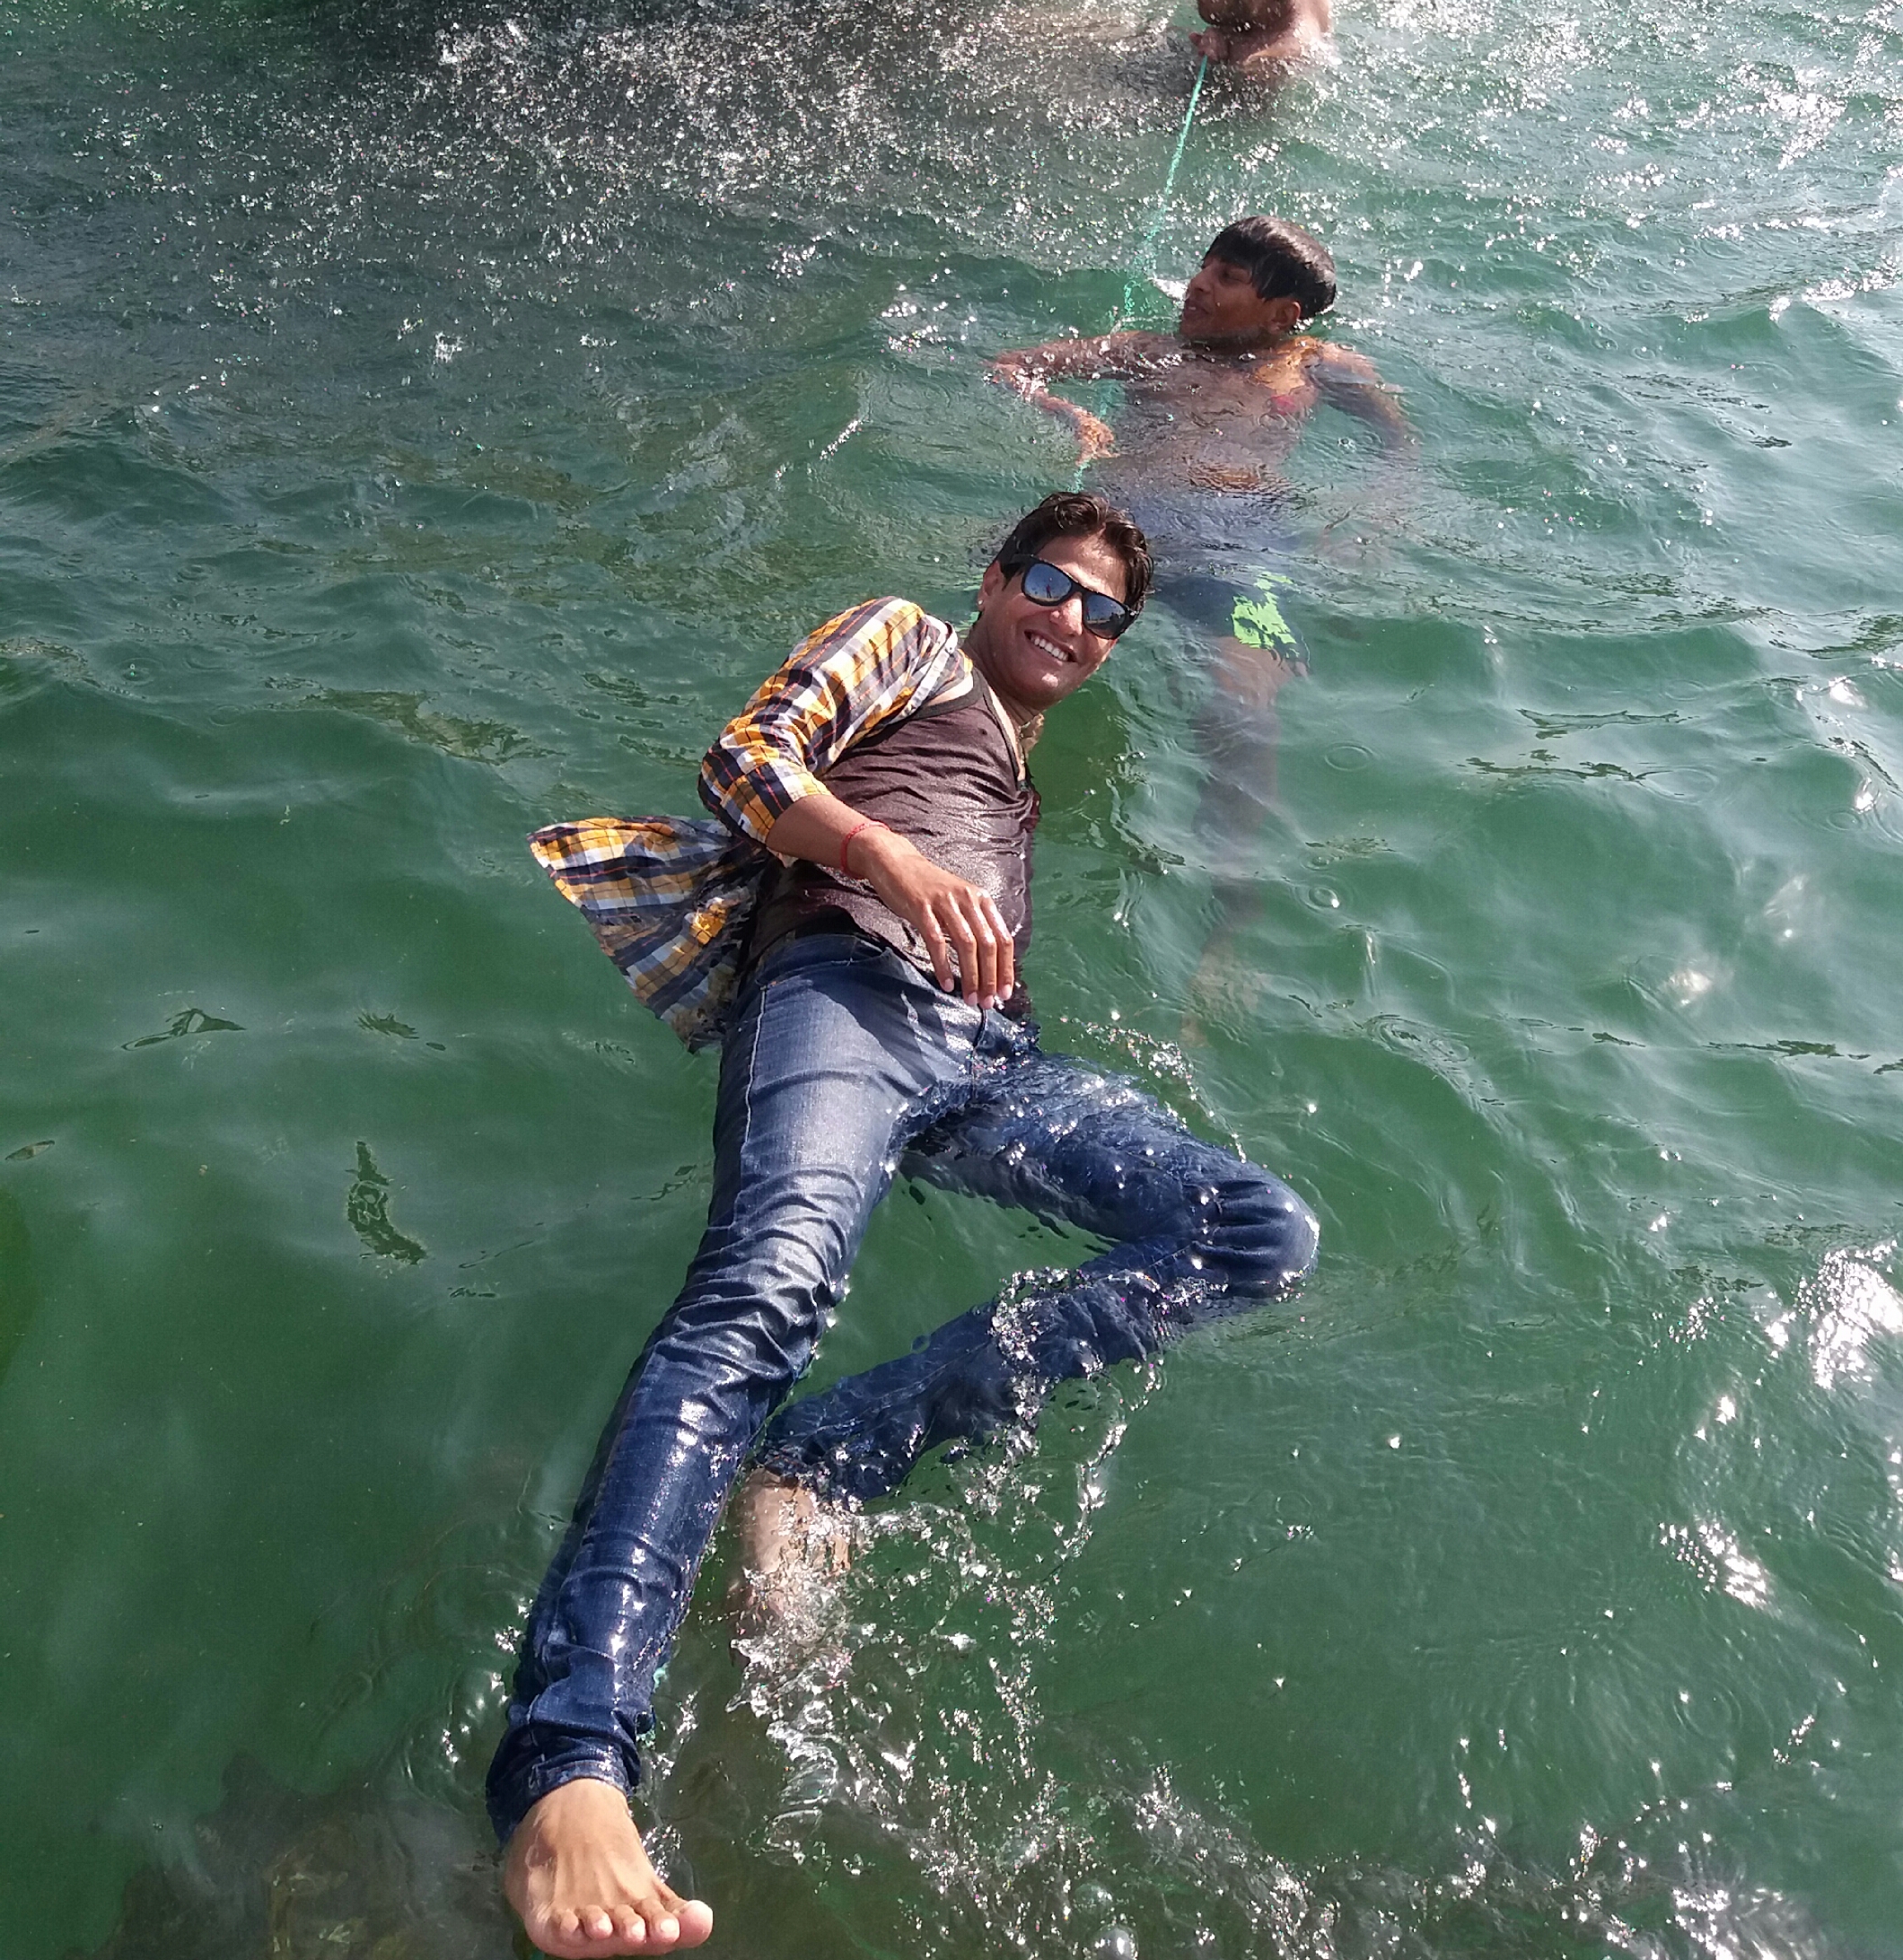
man, water, fun, recreation, leisure, vacation, sea, happy, tourism